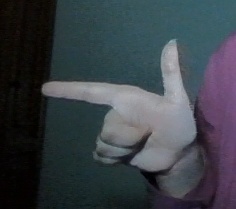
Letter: yaa